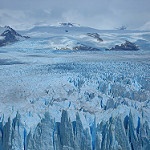
Label: glacier